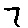
Label: 7